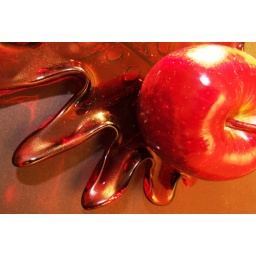
The groovy glass tray matches in colour - one Prolinchrome with red filer and another prolinchrome with yellow filter